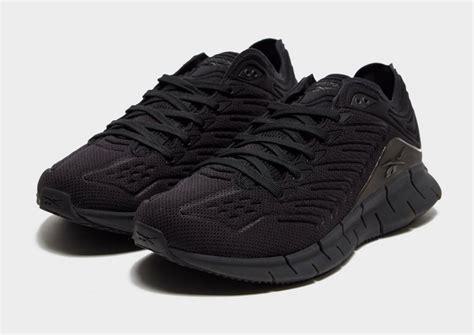
Brand: Reebok
Model: ZIG Kinetica